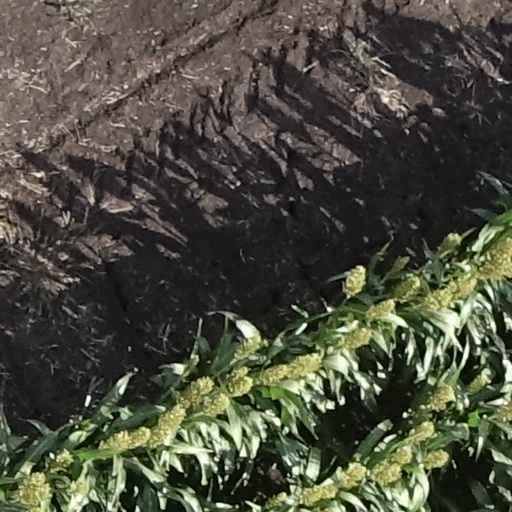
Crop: sorghum